The Selected Works of T. S. Spivet

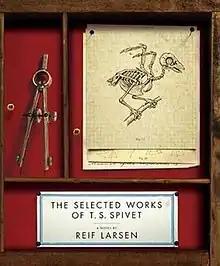
Front cover

The Selected Works of T.S. Spivet is the debut novel by American author Reif Larsen, first published in 2009. The book follows the exploits of a 12-year-old mapmaker named T.S. Spivet, who lives on a ranch near Divide, Montana, as he receives a prestigious award and accepts it, hitch-hiking on a freight train for the acceptance speech in Washington D.C..